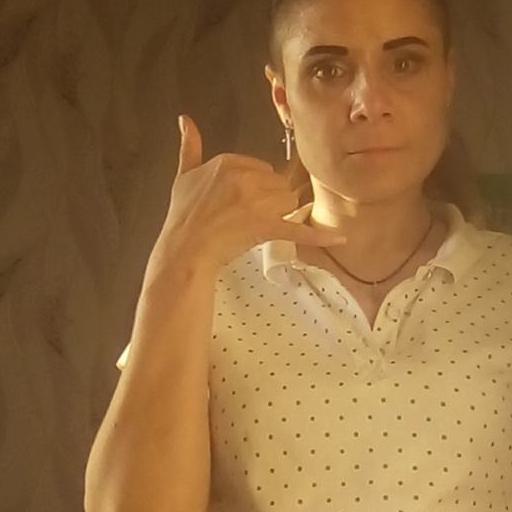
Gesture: call